Northern Herald

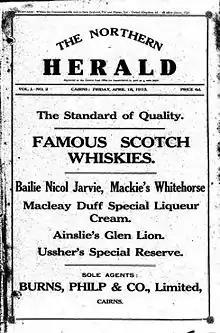
Front page of the "Northern Herald", 18 April 1913

The Northern Herald was a weekly newspaper published in Cairns, Queensland between 1913 and 1939. It was published Fridays.